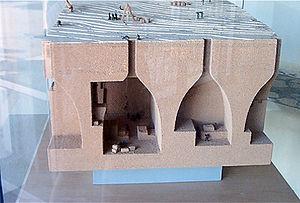
La civilisation carthaginoise ou civilisation punique est une ancienne civilisation située dans le bassin méditerranéen et à l'origine de l'une des plus grandes puissances commerciales, culturelles et militaires de cette région dans l'Antiquité.
Le quartier Magon est l'un des éléments du site archéologique de Carthage en Tunisie. Situé en bord de mer, il est fouillé par les archéologues allemands, sous la direction de Friedrich Rakob, dans le cadre de la campagne internationale lancée par l'Unesco.